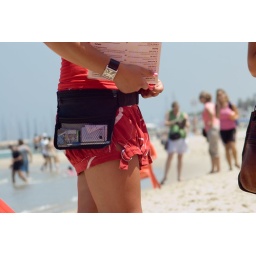
waitress girl in the beach